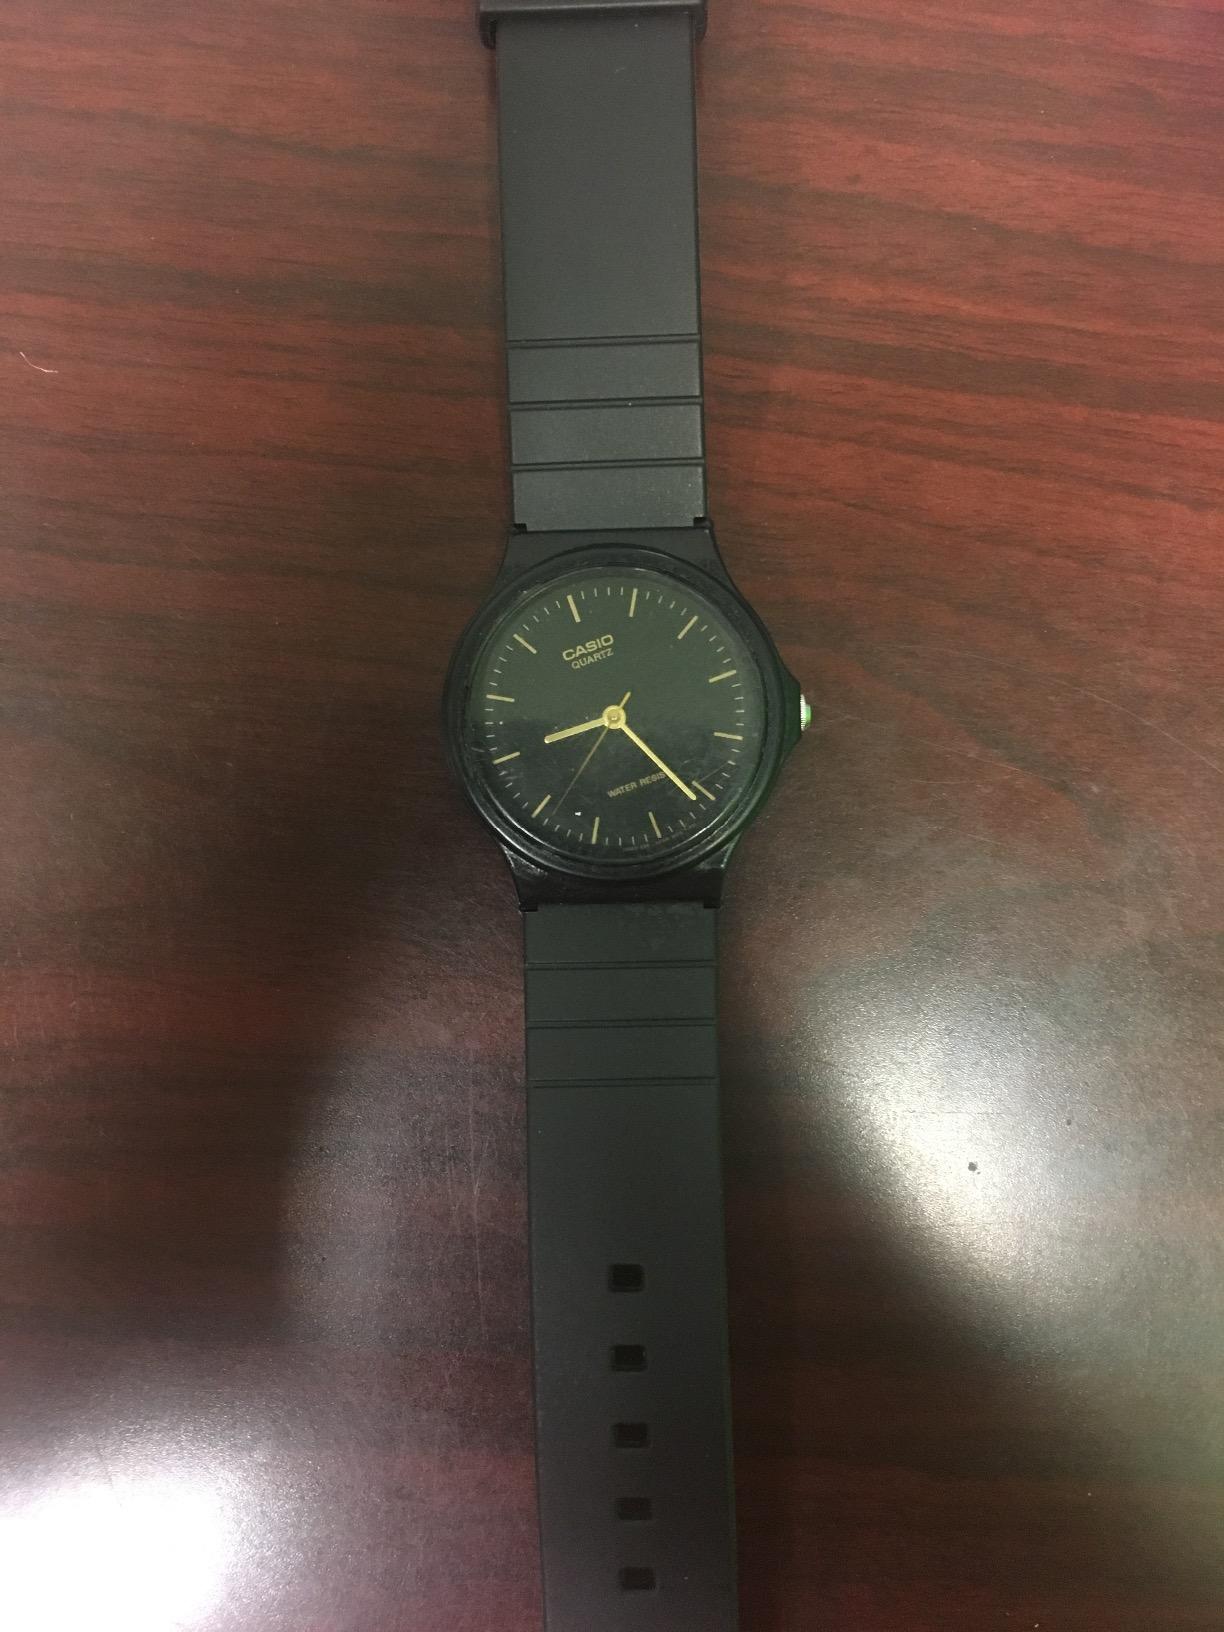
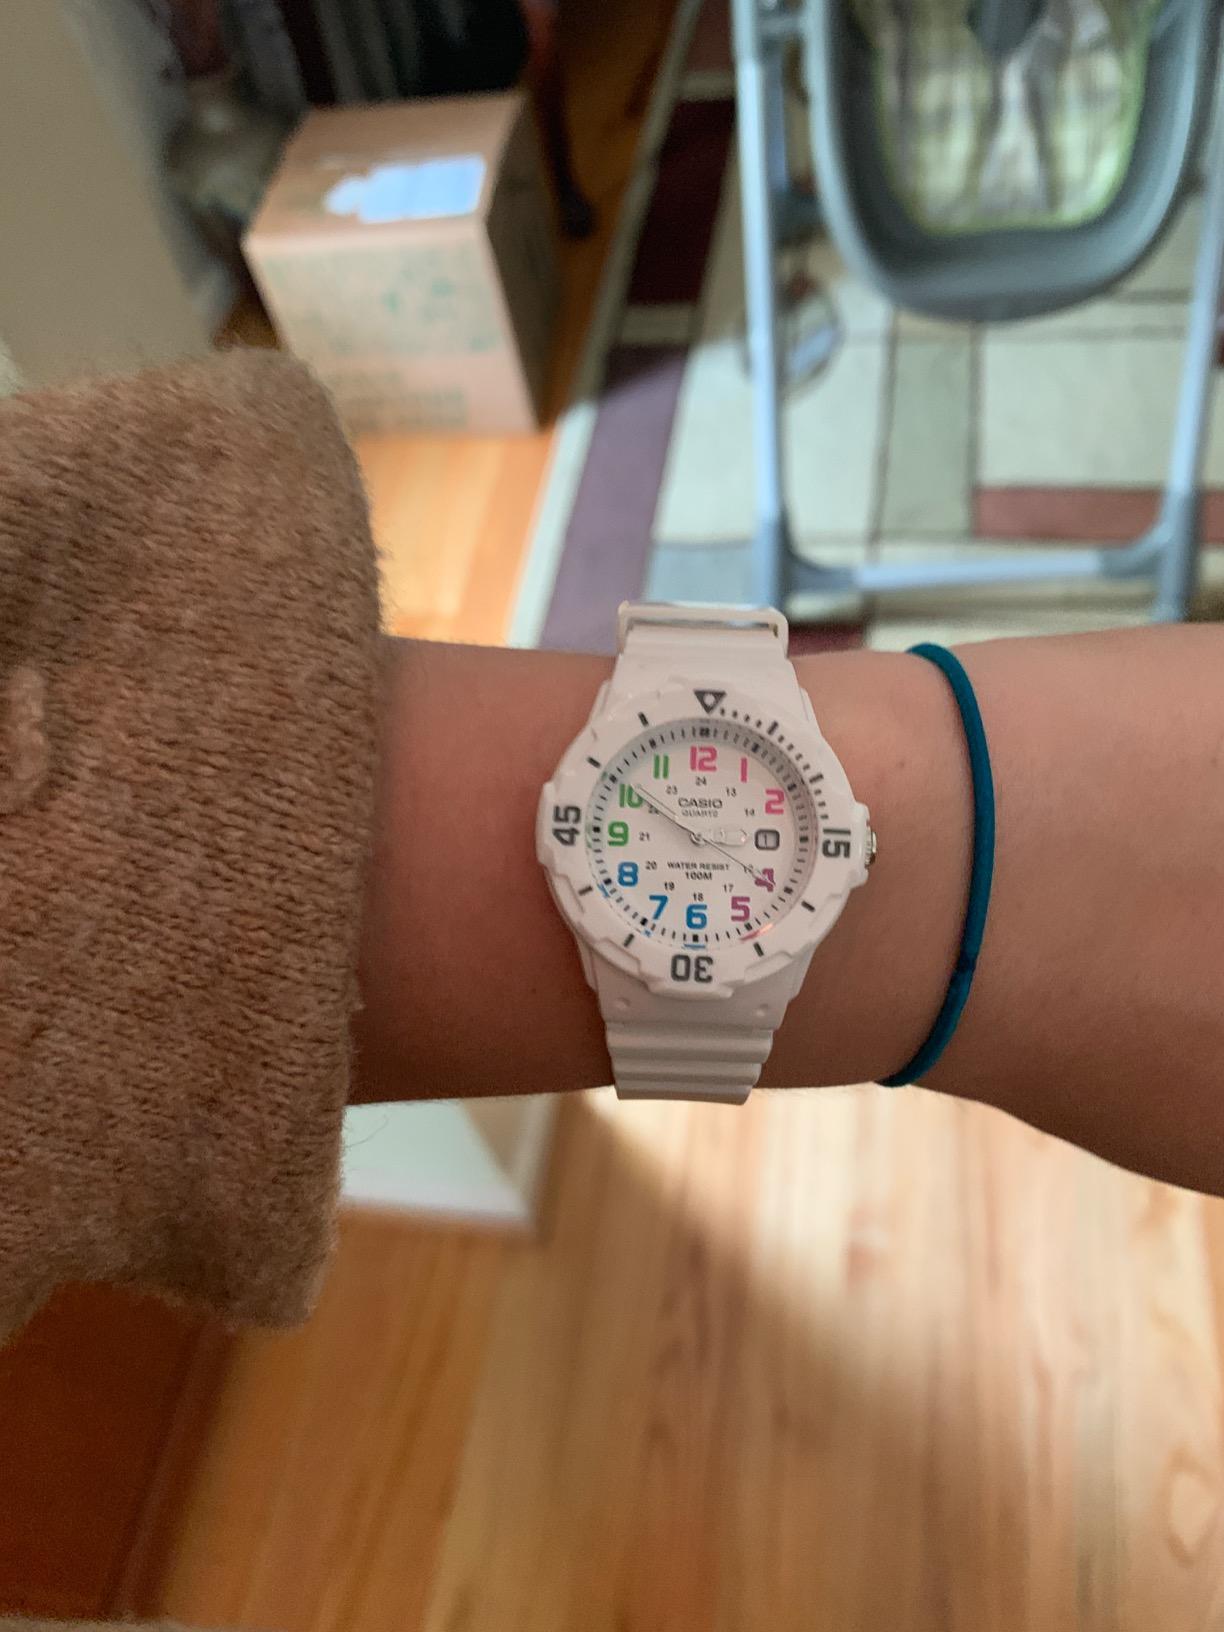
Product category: accessories_watch
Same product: no